Steroidal aromatase inhibitor

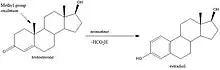
Figure 7: General reaction of the conversion of testosterone to estradiol catalyzed by aromatase

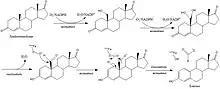
Figure 8: Catalytic mechanism of aromatase

Drugs like exemestane and other steroidal aromatase inhibitors have a steroidal structure that competes with the natural aromatase substrate androstenedione. The inhibitor must share important structural features with the endogenous substrate, and as features of the androgens, allowing them to interact with the catalytic site on the enzyme protein. This renders the steroidal aromatase inhibitors inherently selective. Due to its selective inhibition it will not affect the production of the other steroids in the estrogen biosynthetic pathway.